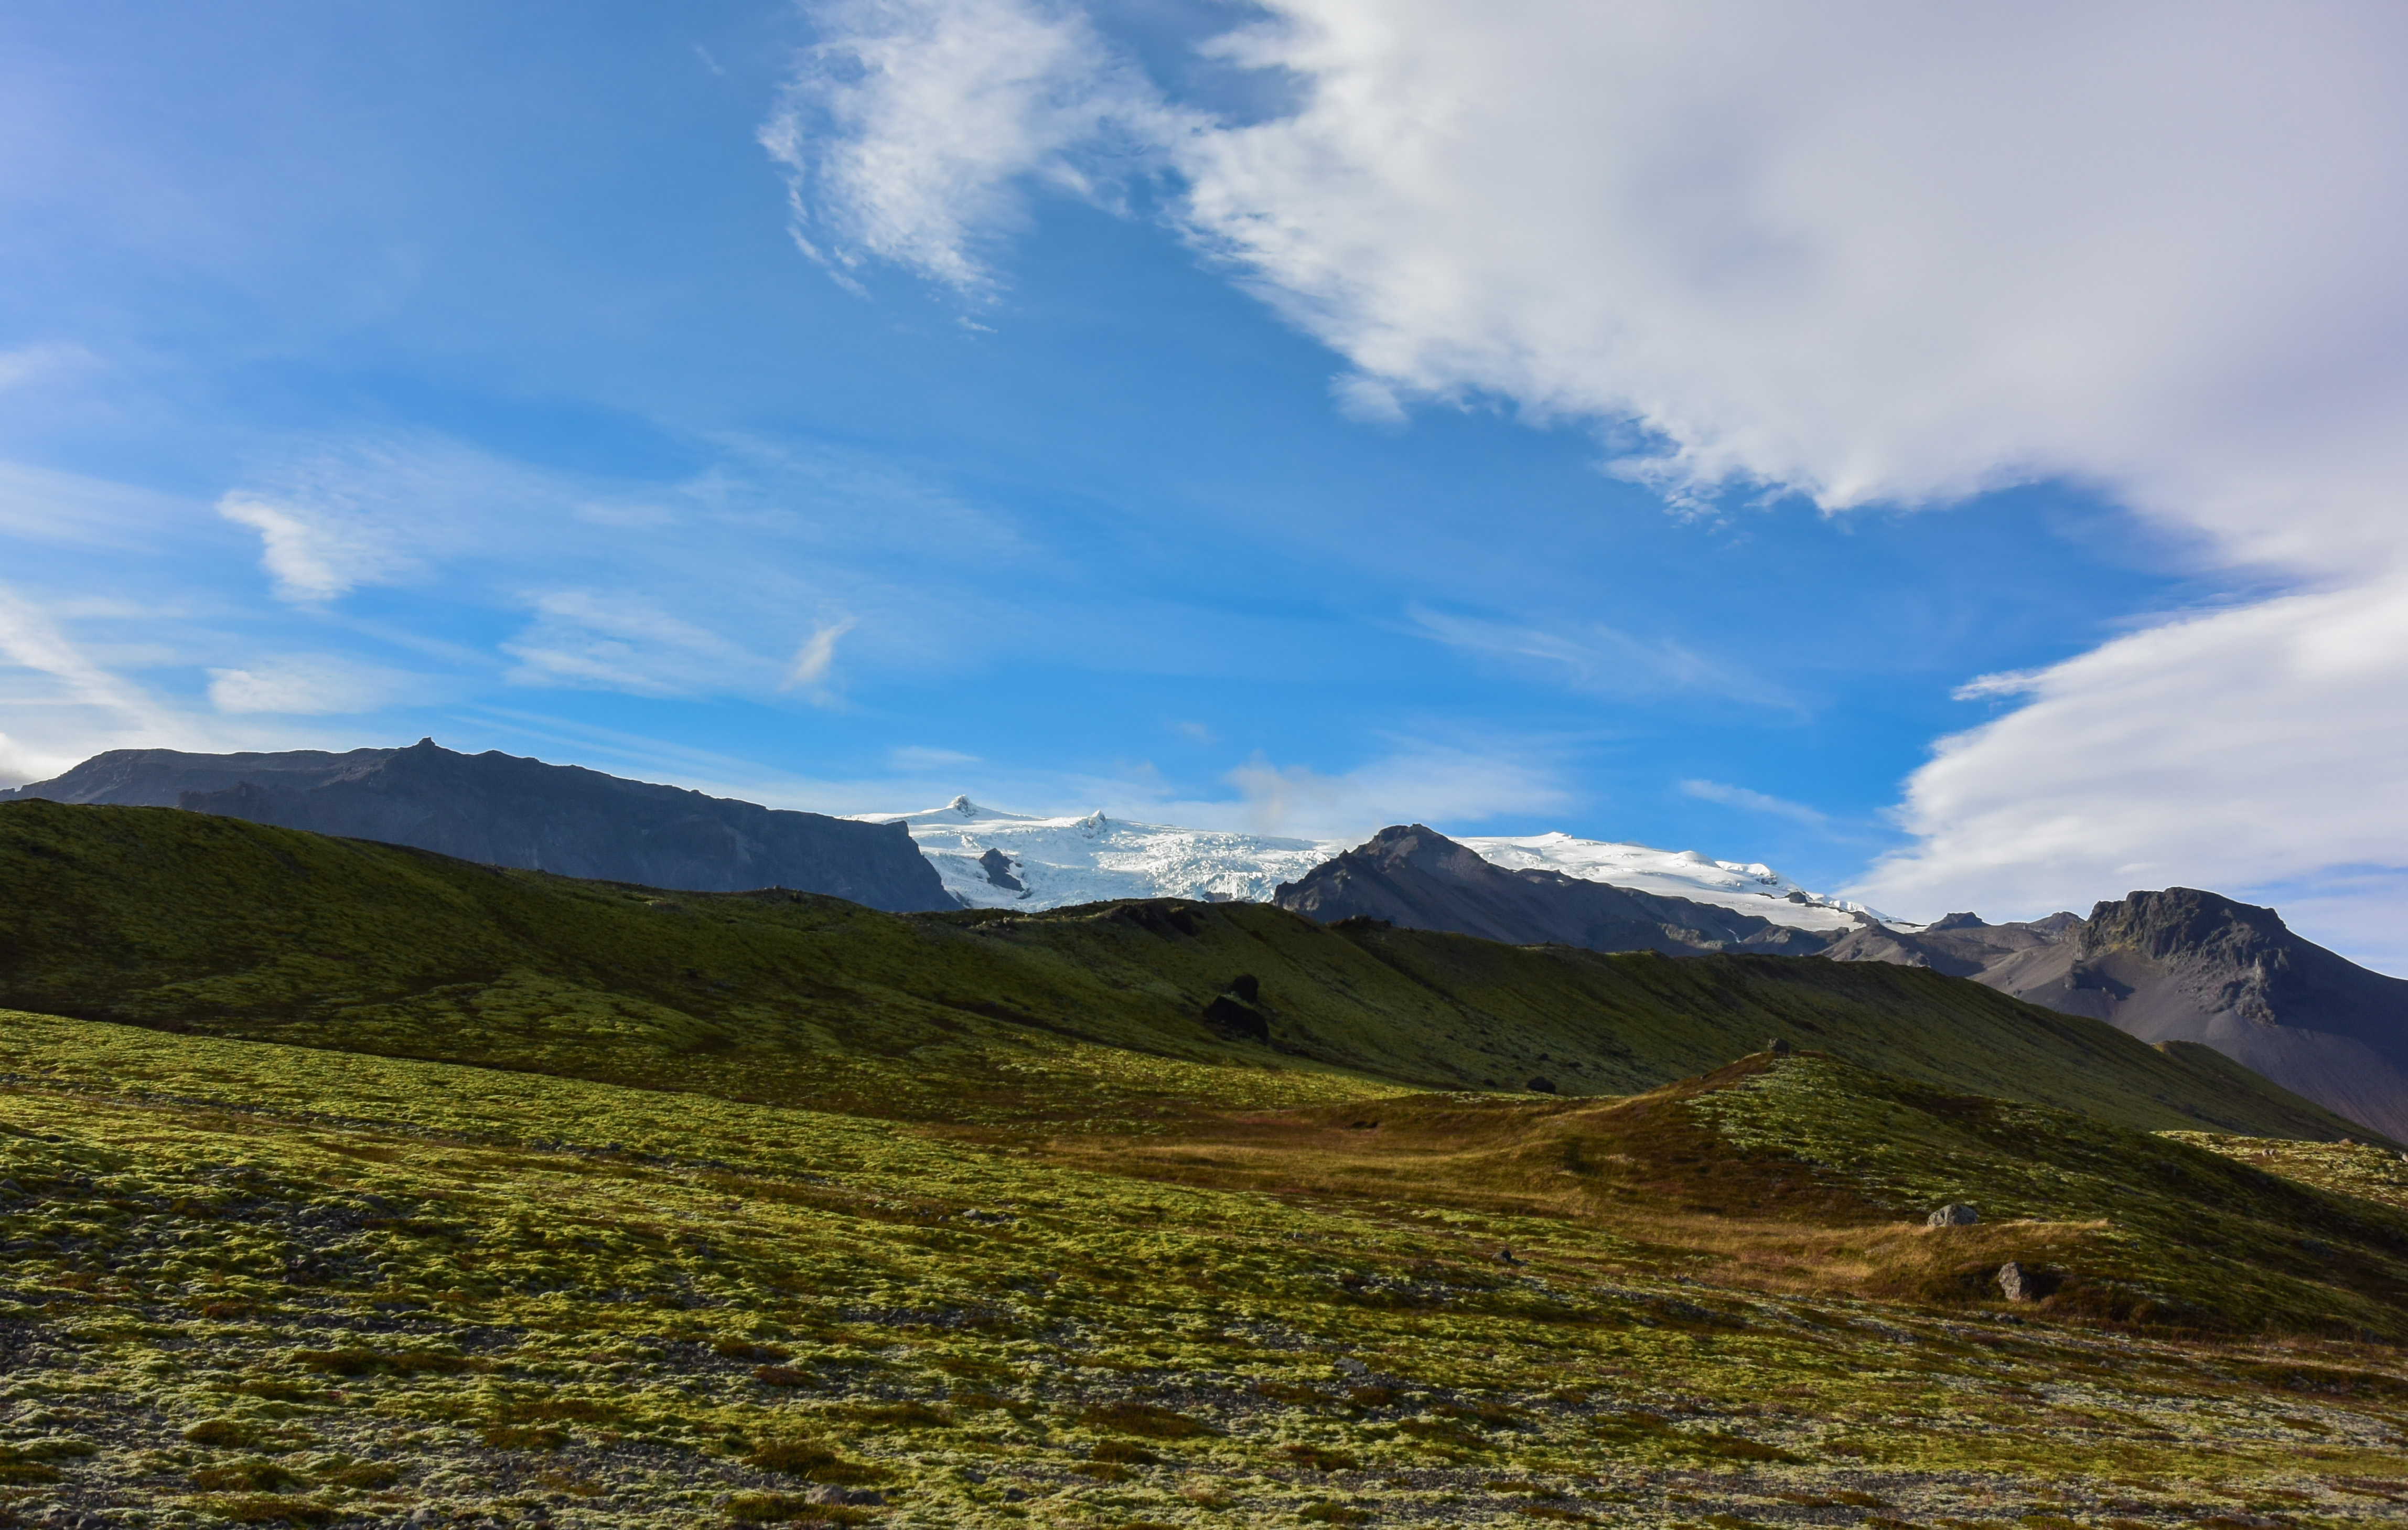
landscape, nature, wilderness, mountain, snow, cloud, sky, meadow, hill, mountain range, travel, scenic, iceland, tourism, highland, ridge, plain, outdoors, mountains, alps, grassland, picturesque, landscapes, plateau, peaks, beauty, amazing, beautiful, fell, loch, landmarks, islandia, landform, mountain pass, geographical feature, mountainous landforms